Jean-Philippe Maitre

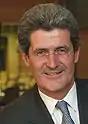

Jean-Philippe Maitre (18 June 1949 – 1 February 2006) was a Swiss politician, member of the Swiss National Council (1983–2005). He was President of the National Council from 29 November 2004, until he resigned on 1 March 2005, due to a brain tumor.